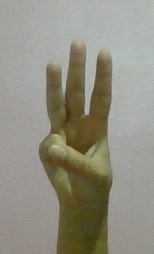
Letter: thaa